WWE Fatal 4-Way

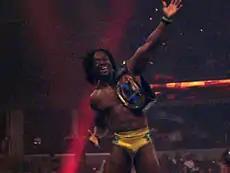
Kofi Kingston retained the Intercontinental Championship.

The event began with Kofi Kingston defending the Intercontinental Championship against Drew McIntyre. SmackDown General Manager Theodore Long was also in attendance near the announce table. The contest was even between both competitors. Kingston executed an S.O.S. on McIntyre for a near-fall. Kingston then applied a submission near the turnbuckle, but it was countered by McIntyre, who threw Kingston's legs into referee Charles Robinson, knocking him out. Since the referee was unable to officiate the match, McIntyre forced Long to fill in for the referee. When McIntyre attempted the pin, however, Long refused to count to three. As they argued, Matt Hardy interfered and attacked McIntyre, which allowed Kingston to perform Trouble in Paradise on McIntyre. Kingston then pinned McIntyre for the win and retained the title.